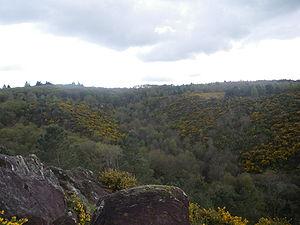
Vue du Val sans Retour en Brocéliande.